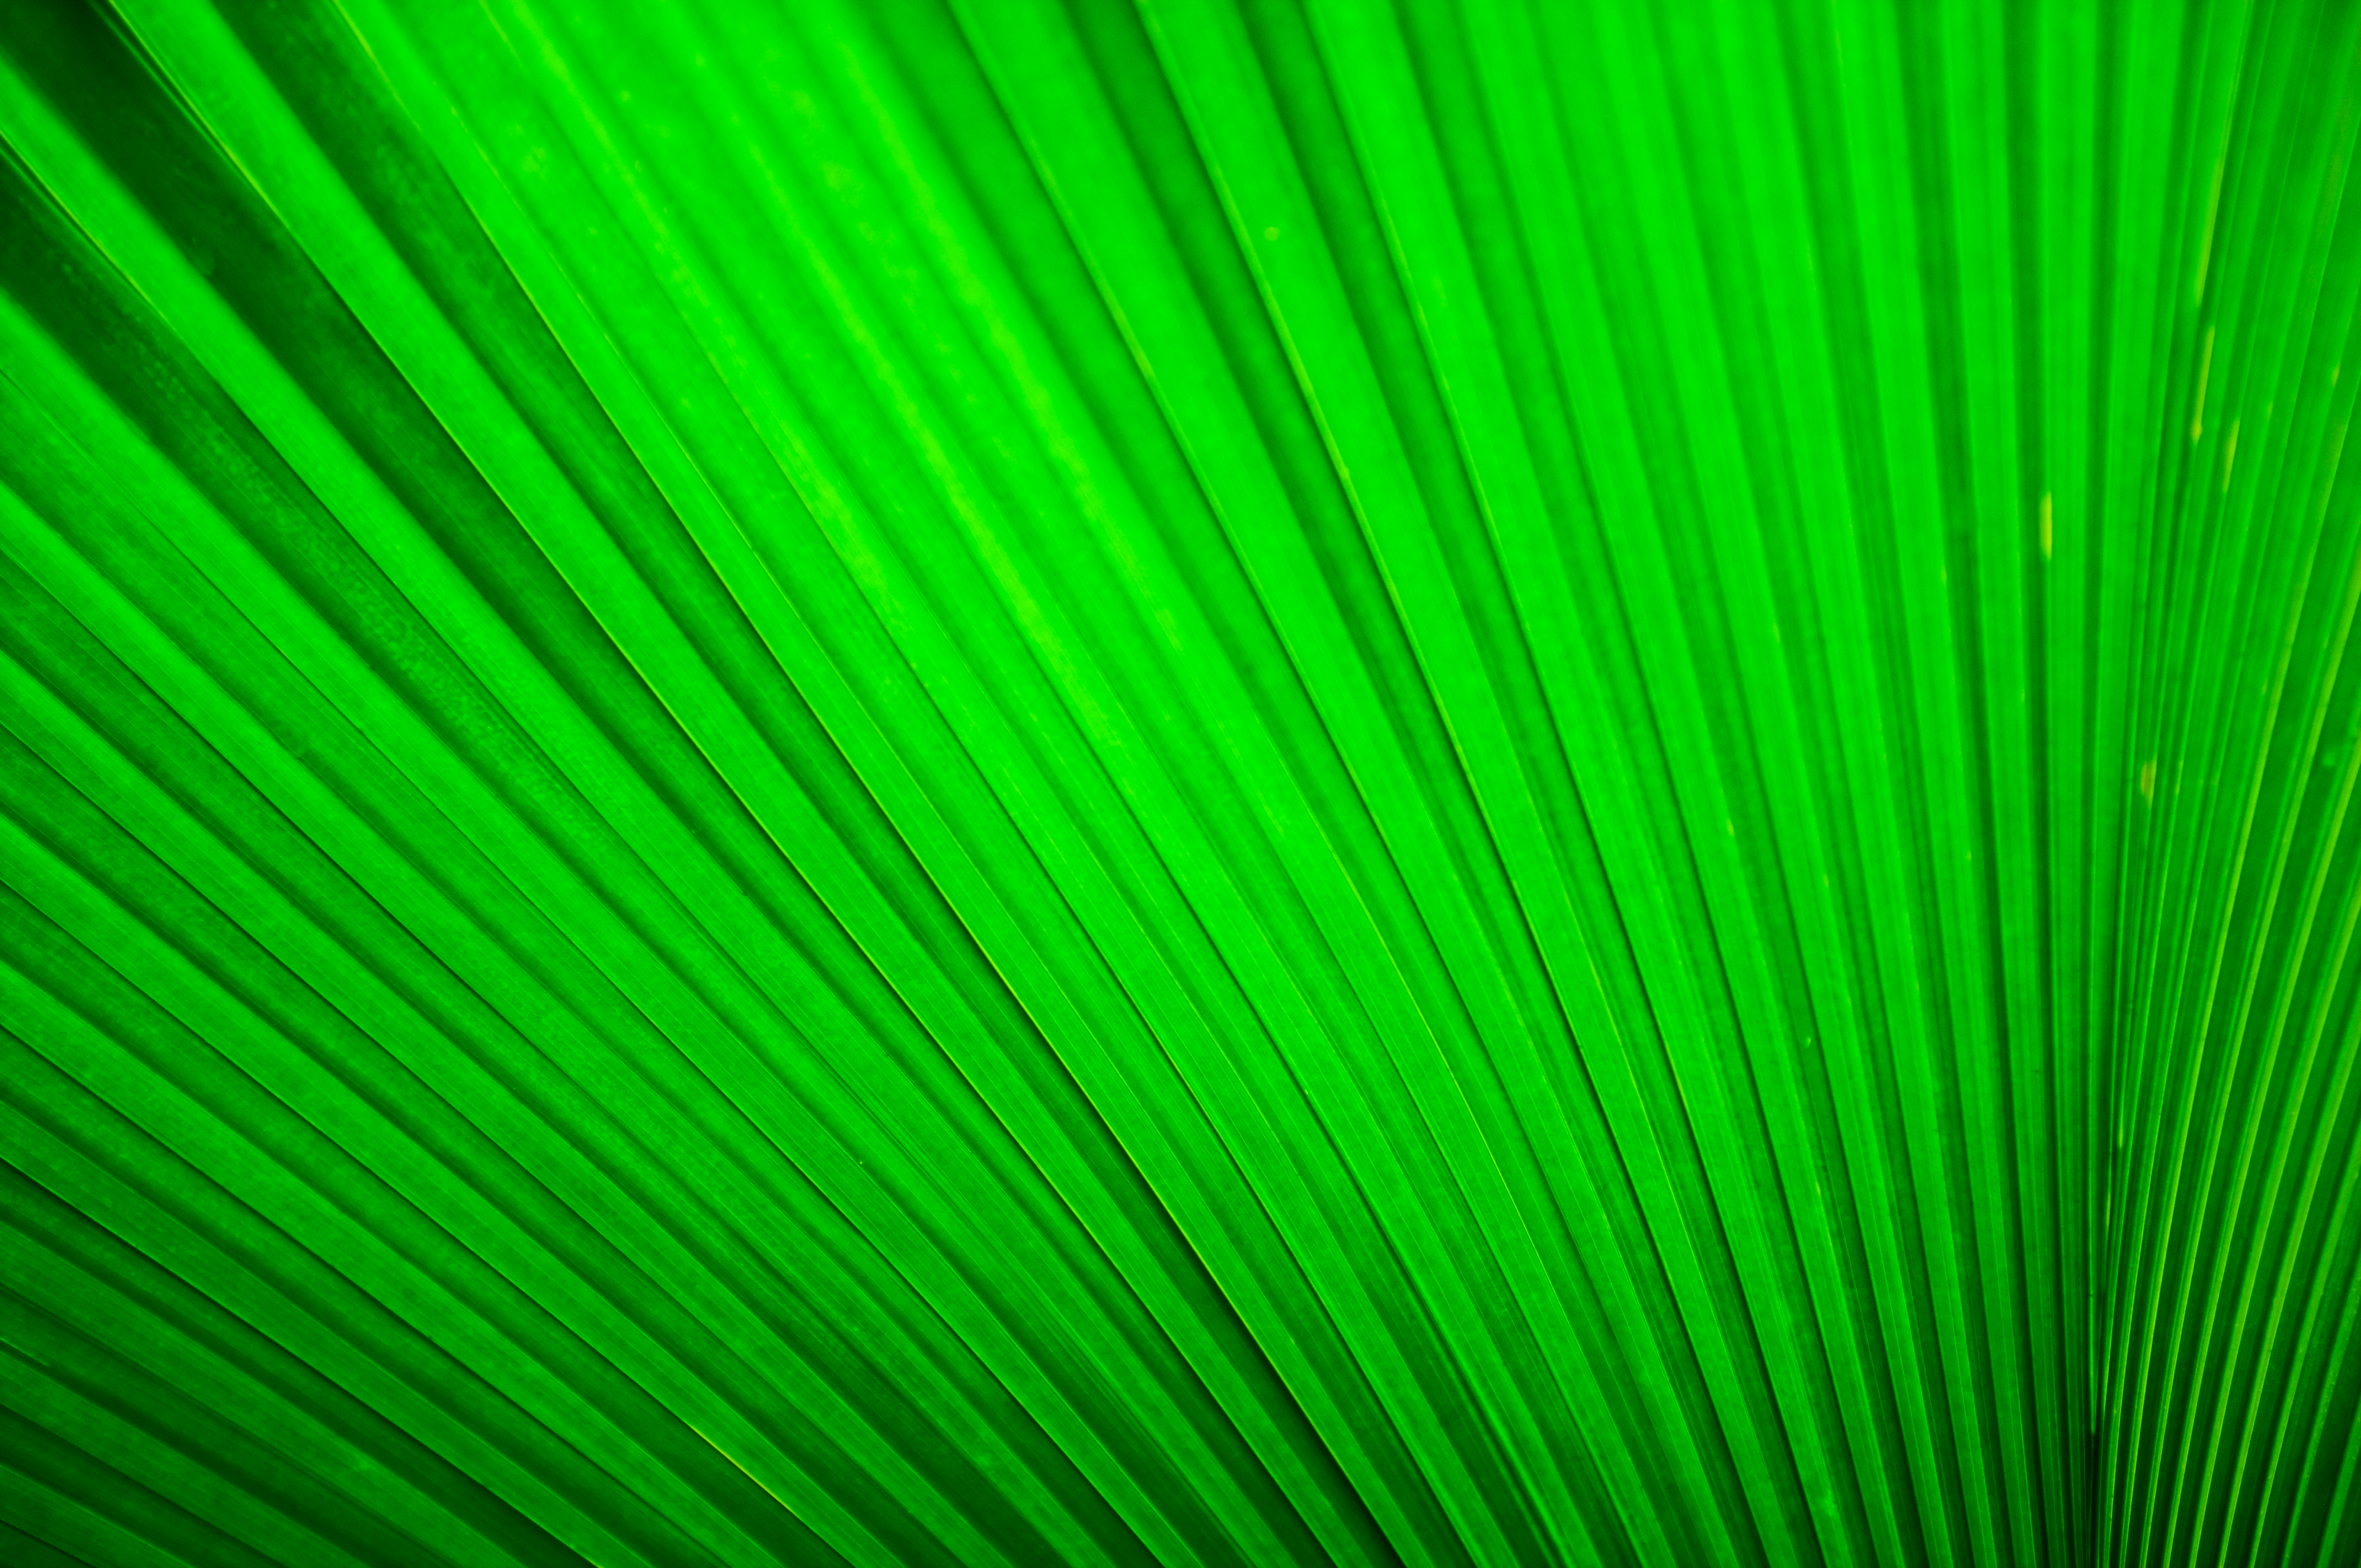
nature, grass, sunlight, texture, leaf, flower, petal, line, green, color, yellow, circle, banana leaf, shape, macro photography, fan palm, computer wallpaper